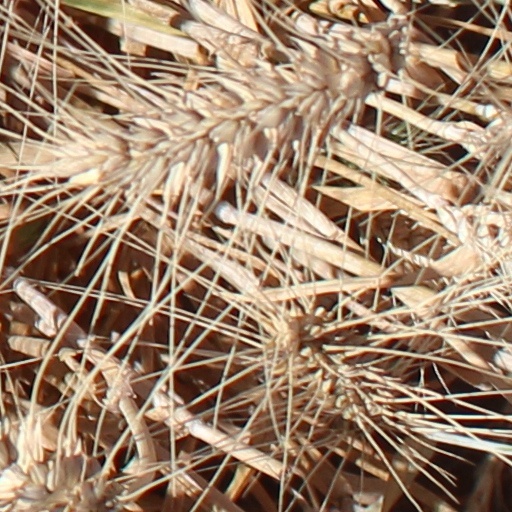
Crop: wheat